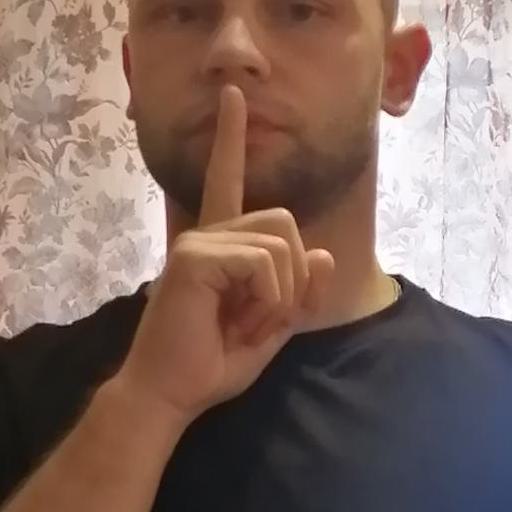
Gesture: mute